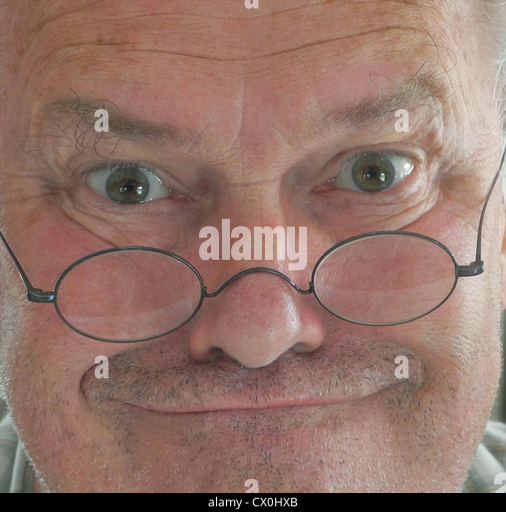
an ugly grumpy old man - fully model released images for any use